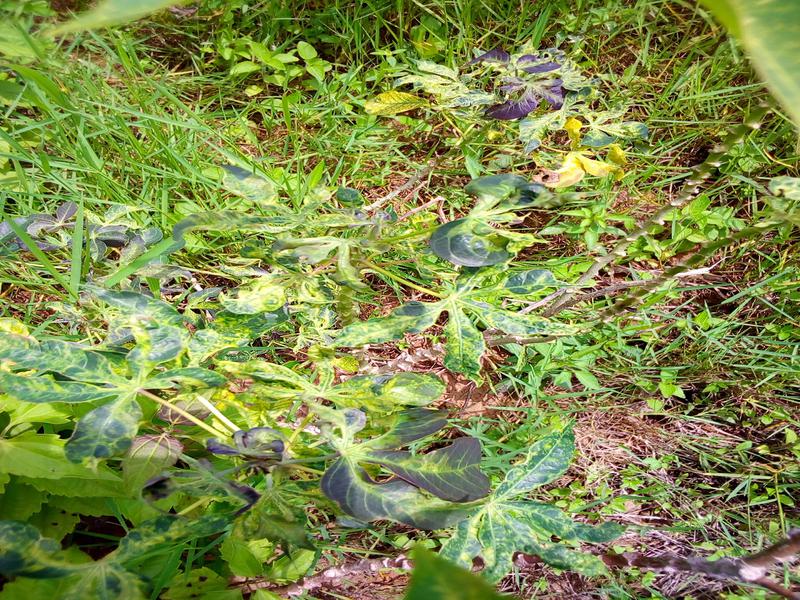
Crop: cassava
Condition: mosaic_disease